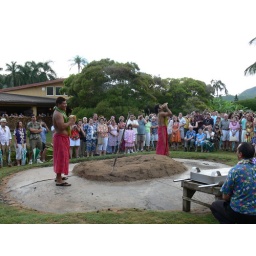
the sand pit has a pig in it!